Tracy Pollan

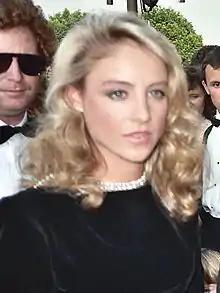
Pollan at the 39th Primetime Emmy Awards in 1987

Tracy Jo Pollan Fox (born June 22, 1960) is an American actress and author. She is known for playing Ellen Reed on the NBC sitcom "Family Ties" (1985–1987) and Harper Anderson on the crime drama series "" (2000), for which she received a Primetime Emmy Award nomination.